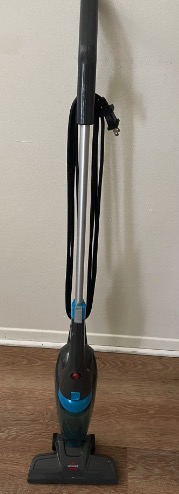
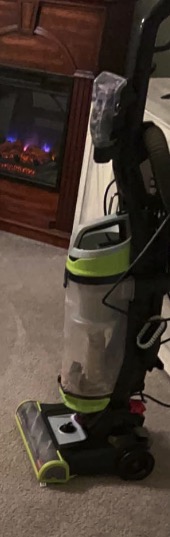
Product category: items_vacuum
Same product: no